Wind-class icebreaker

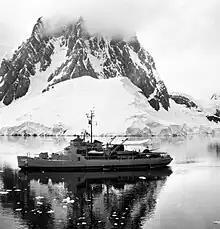
USCGC "Staten Island"

Went to in 1944 where she was known as "Severni Veter" (North wind) and since 1946 as "Kapitan Belousov" as part of the Lend-Lease program; returned to in 1951 as "Northwind", renamed "Staten Island" in 1952, then transferred to in 1966.